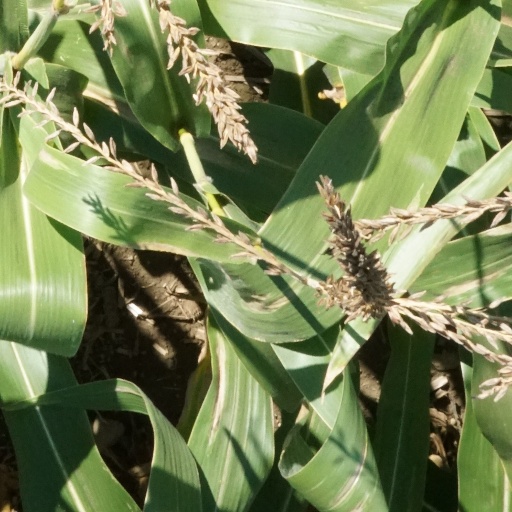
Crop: maize; corn